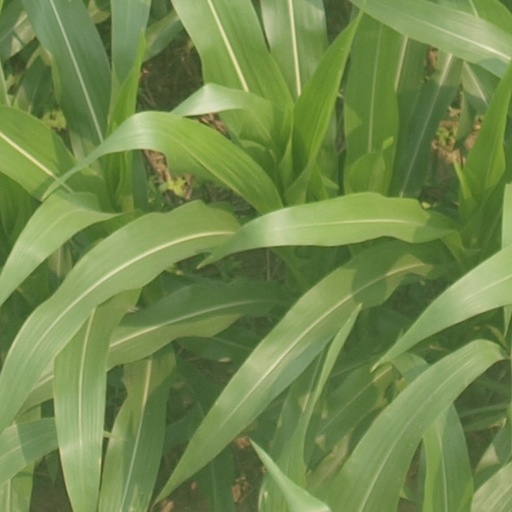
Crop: maize; corn